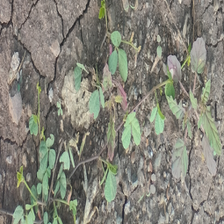
Weed species: Punarnava _(Boerhaavia diffusa)